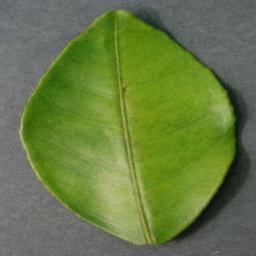
Label: Orange___Haunglongbing_(Citrus_greening)